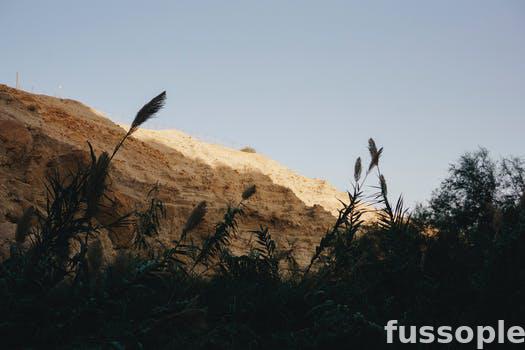
Label: Watermark